Jones Quain

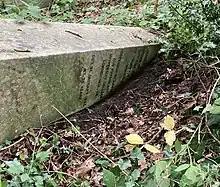
Grave of Jones Quain in Highgate Cemetery

Jones Quain (pronounced "kwan") (November 1796 – 31 January 1865) was an Irish anatomist, born at Mallow. Quain was Professor of Anatomy and Physiology in the University of London. He was author of "Elements of Anatomy", of which the first edition was published in 1828.